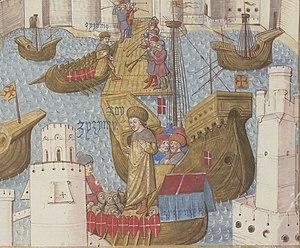
Zizim, né le 22 décembre 1459 à Andrinople et mort le 24 février 1495 à Capoue, est le fils du sultan ottoman Mehmed II et un prétendant au trône de l'empire ottoman contre son frère Bayézed II.